Isère

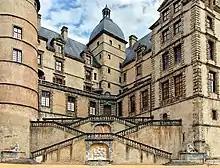
The Château de Vizille, which was the seat of the Assembly of Vizille that followed the 1788 Day of the Tiles in Grenoble, now houses the Musée de la Révolution française.

In 1852 in response to rapid urban development around the edge of Lyon, the (hitherto Isère) communes of Bron, Vaulx-en-Velin, Vénissieux and Villeurbanne were transferred to Rhône. In 1967 the redrawing of local government borders led to the creation of the Urban Community of Lyon (more recently known simply as Greater Lyon or Grand Lyon). At that time intercommunal groupings of this nature were not permitted to straddle departmental frontiers, and accordingly 23 more Isère communes (along with six communes from Ain) found themselves transferred to Rhône. The affected Isère communes were Chaponnay, Chassieu, Communay, Corbas, Décines-Charpieu, Feyzin, Genas, Jonage, Jons, Marennes, Meyzieu, Mions, Pusignan, Saint-Bonnet-de-Mure, Saint-Laurent-de-Mure, Saint-Pierre-de-Chandieu, Saint-Priest, Saint-Symphorien-d'Ozon, Sérézin-du-Rhône, Simandres, Solaize, Ternay and Toussieu.